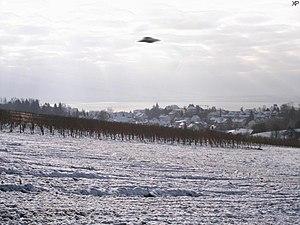
Un OVNI au dessus de Meersburg, près du Lac de Constance, dans la région Baden-Württemberg, située dans le sud-ouest de l’Allemagne.